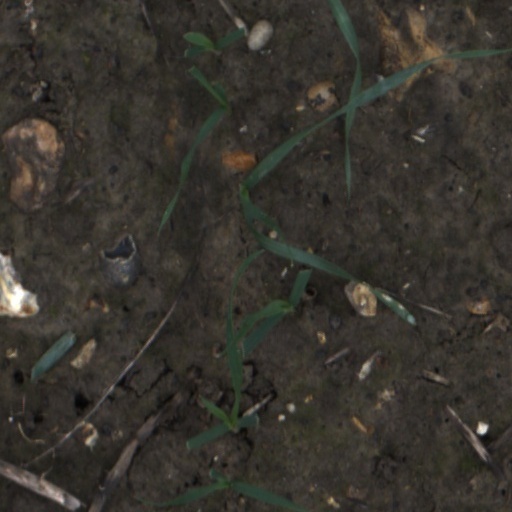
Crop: wheat